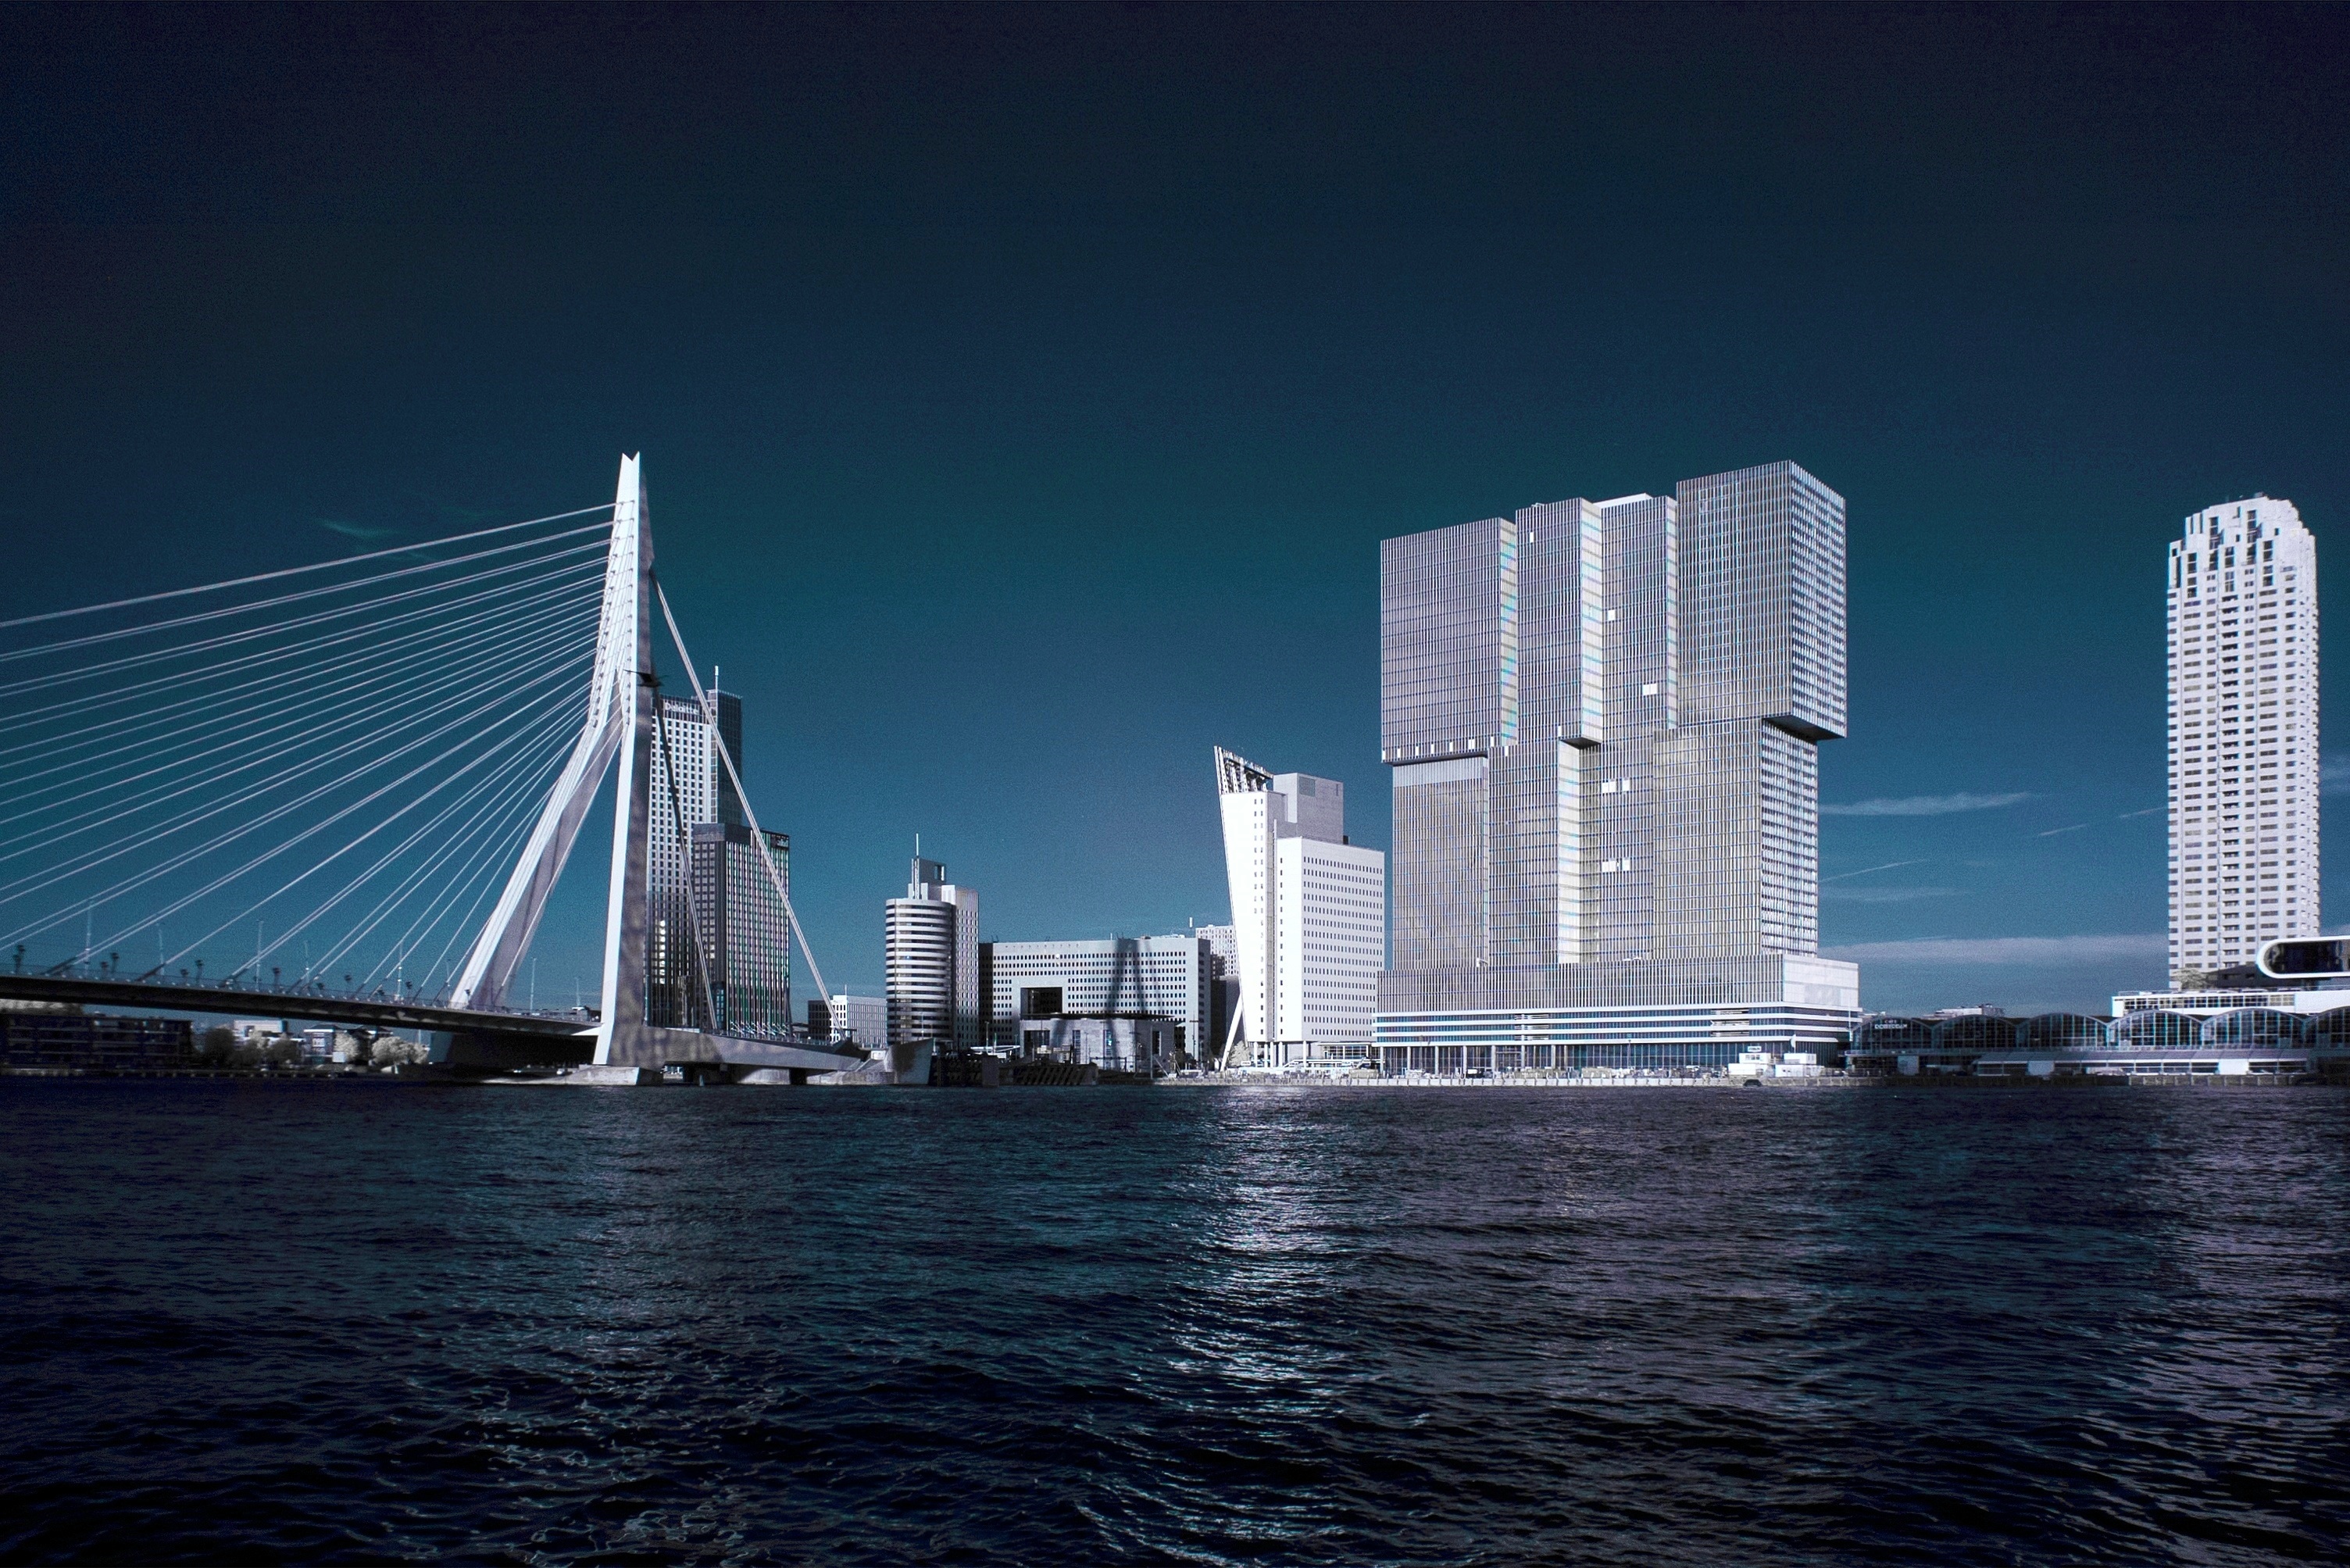
horizon, bridge, skyline, night, city, skyscraper, cityscape, landmark, tower block, metropolis, cable stayed bridge, human settlement